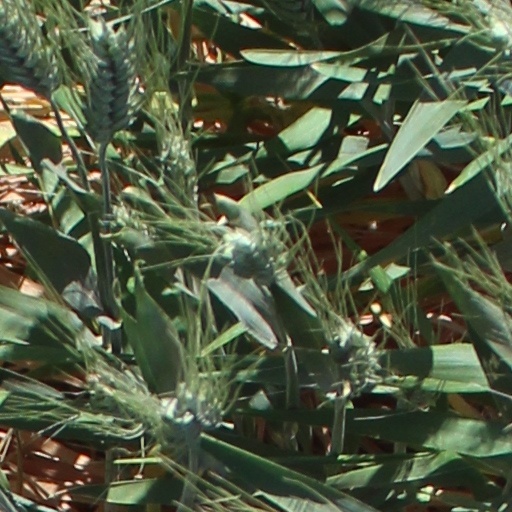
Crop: wheat